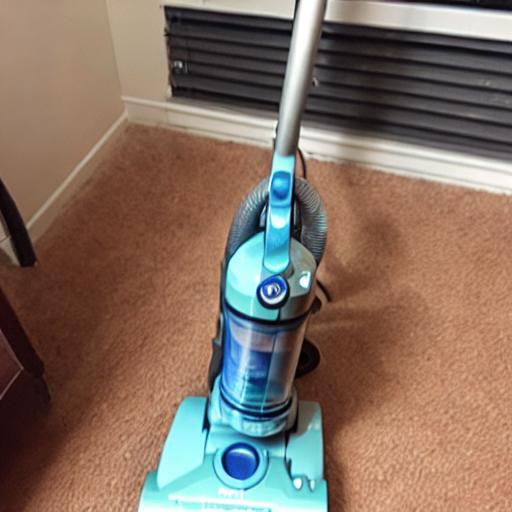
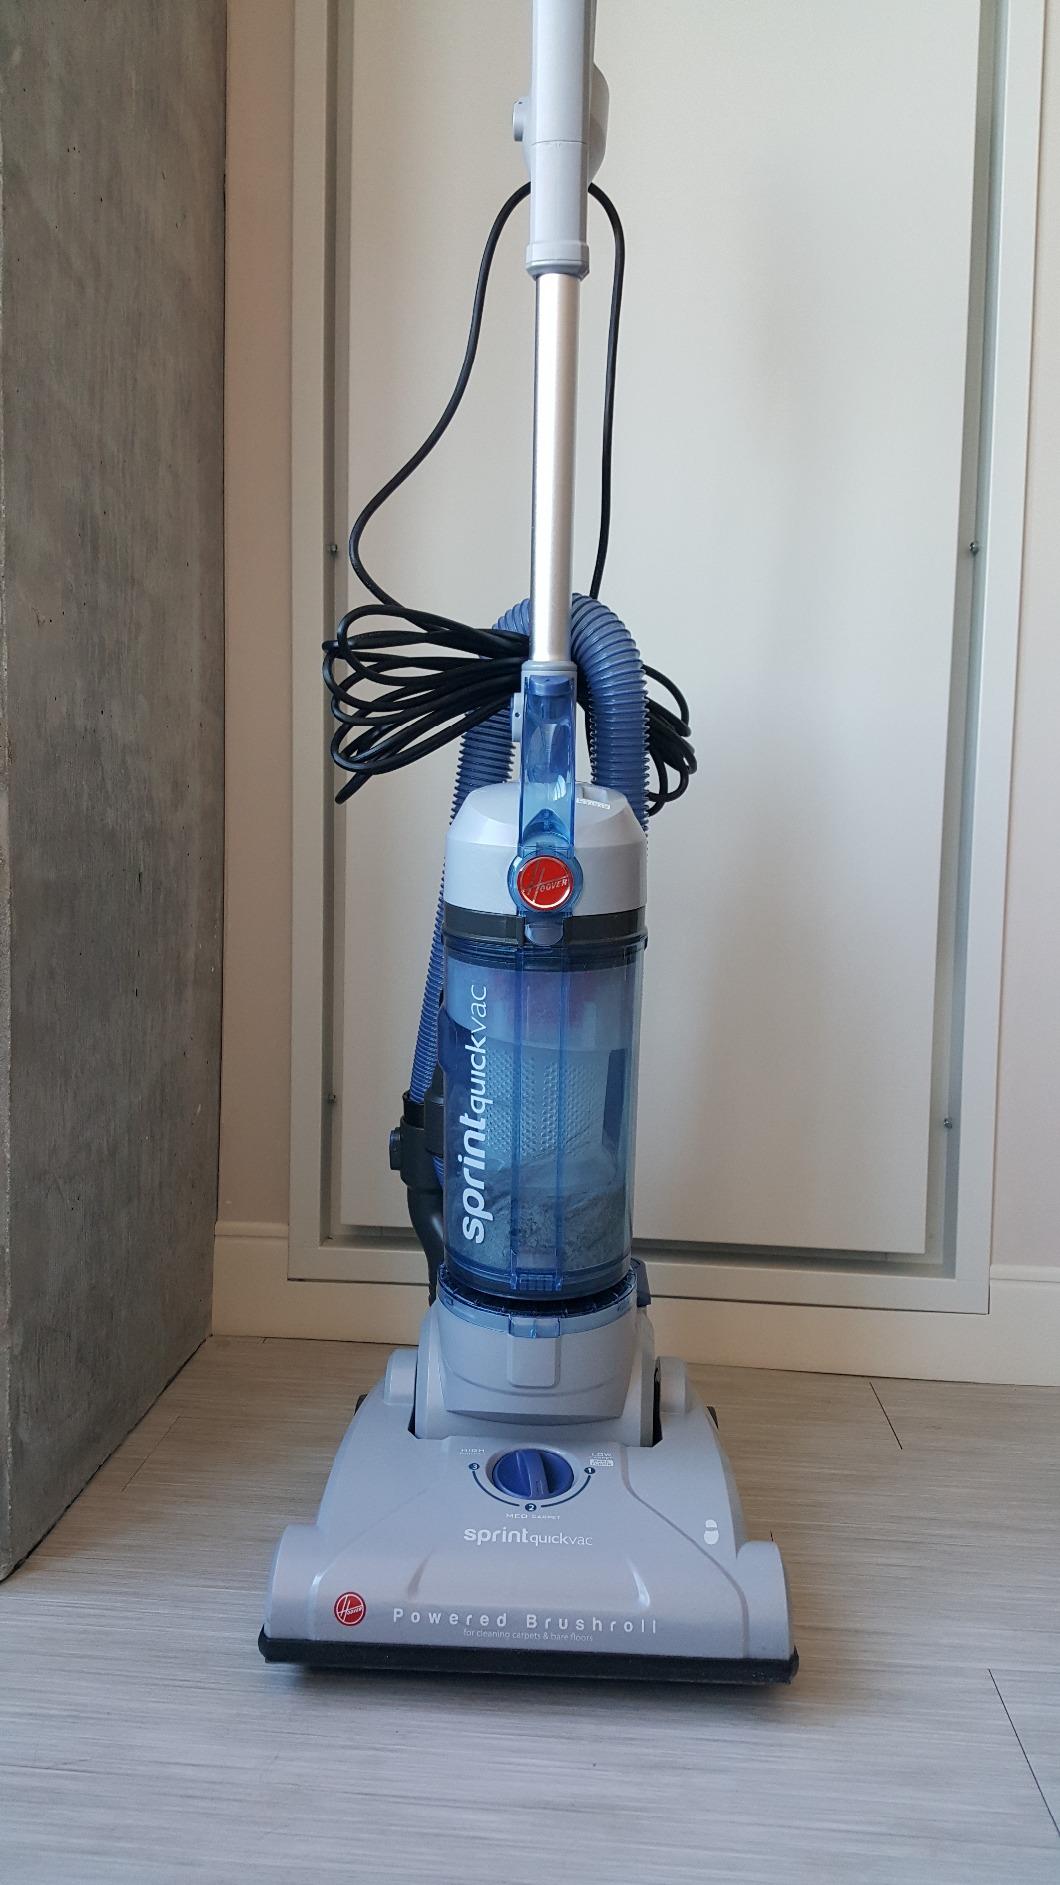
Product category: items_vacuum
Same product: no